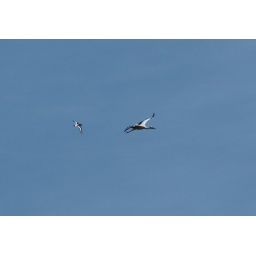
Not very sharp, heavily cropped but liked to see the oystercatcher chase the stork against a nice blue sky